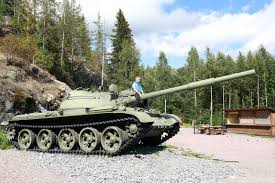
Label: T-62